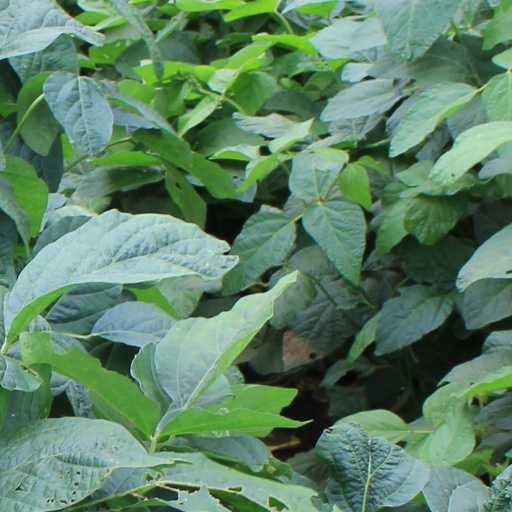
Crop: soybean